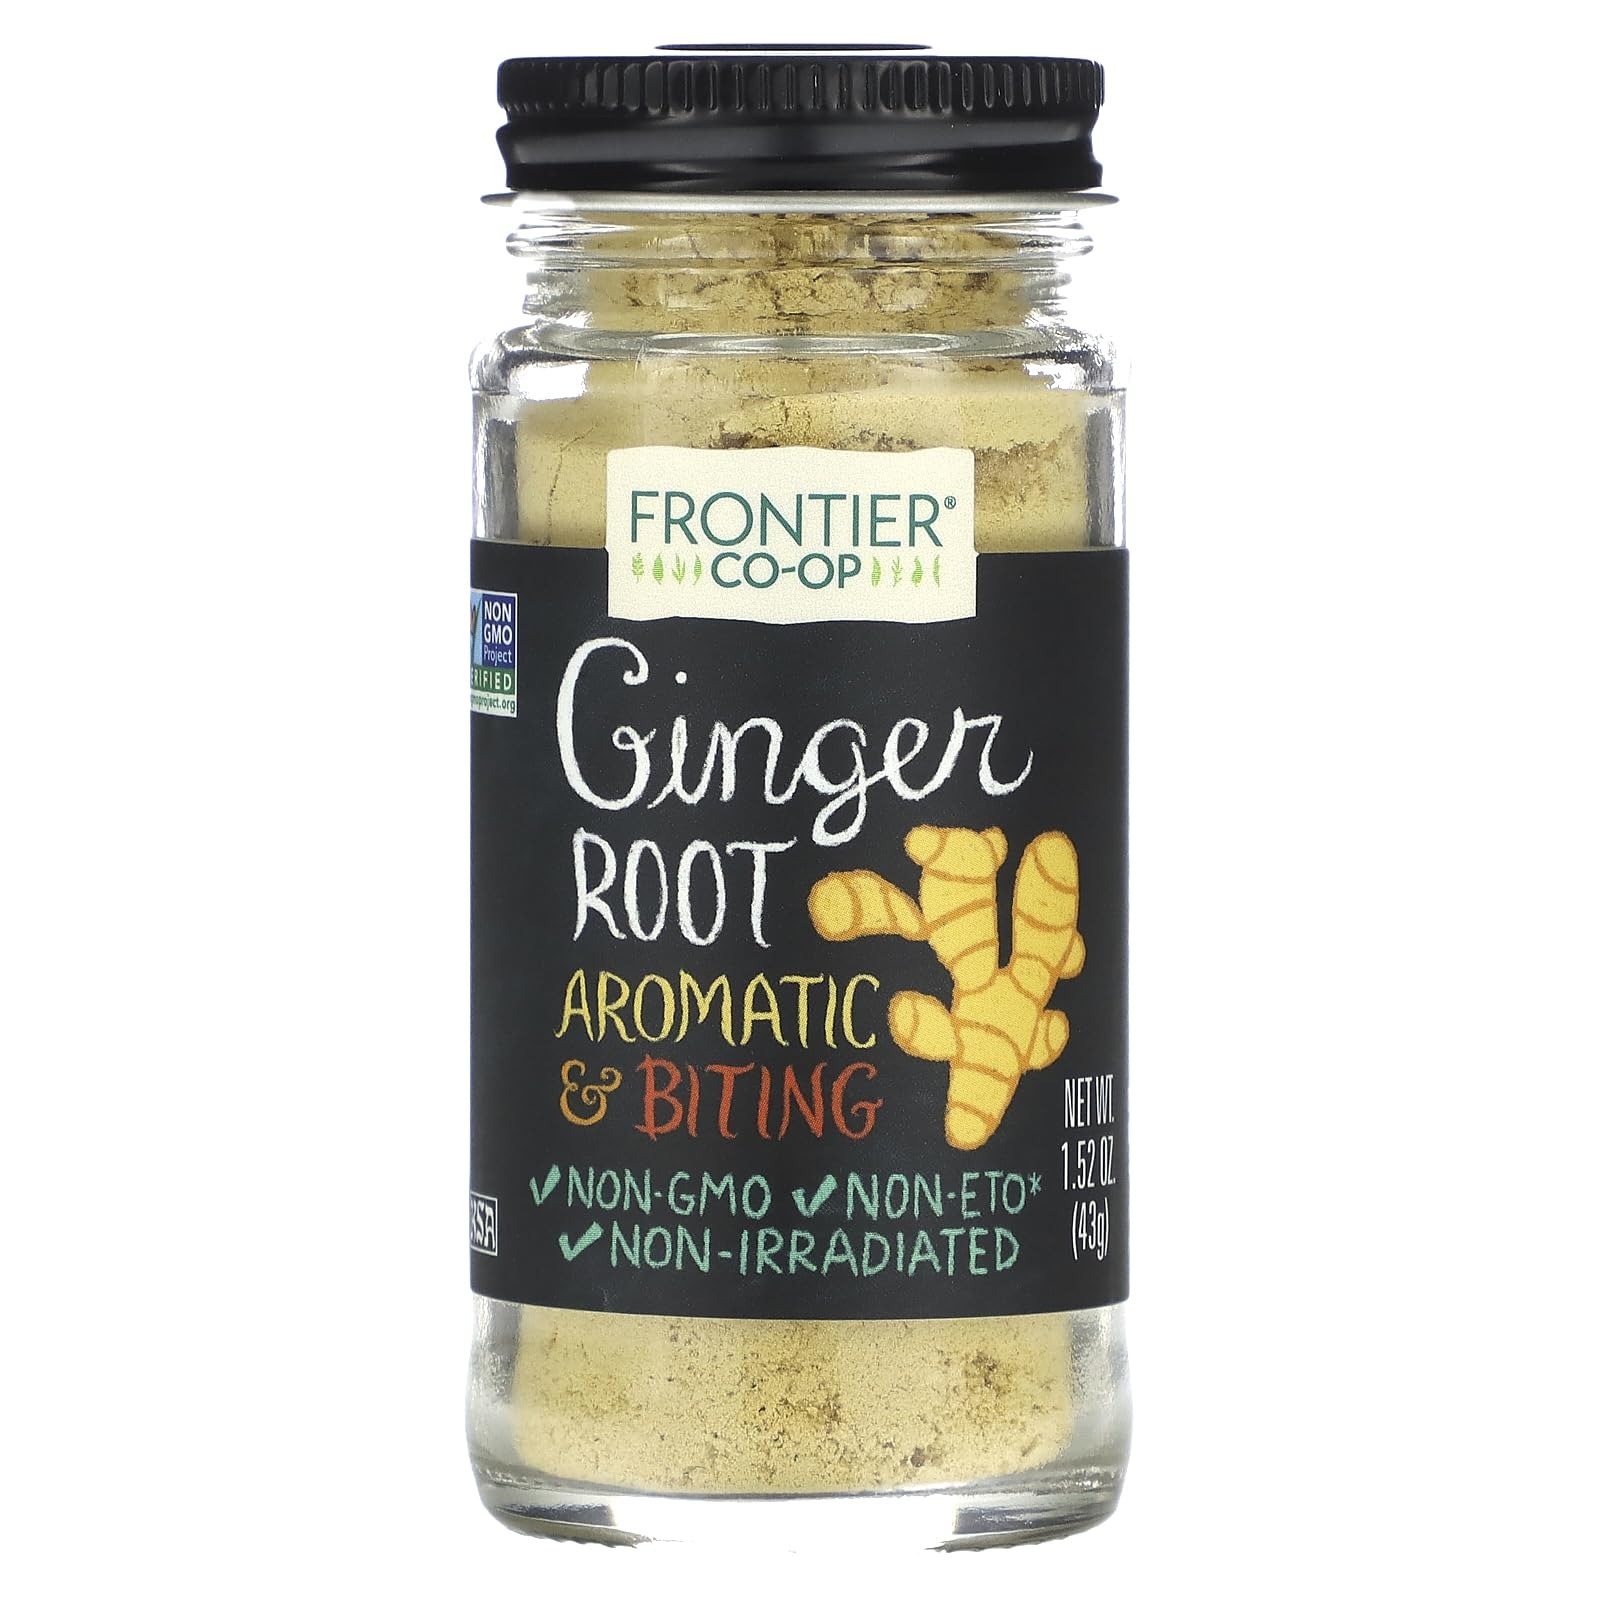
Item Name: Frontier Ginger Root Ground, 1.52-Ounce Bottle
Bullet Point 1: 1.52 Ounce Bottle
Bullet Point 2: A warm, aromatic, spicy-sweet seasoning used worldwide in both sweet and savory dishes
Bullet Point 3: All-Natural, Non-GMO Verified
Bullet Point 4: Non-Irradiated, Kosher
Bullet Point 5: Frontier is a member owned co-op, responsible to people and planet
Value: 1.52
Unit: Ounce

Price: 4.365